Muhammad al-Rabou'e

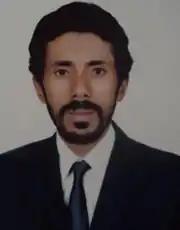

Mohammed Shu’i Al-Rabu’i, also spelled Mohammed Shùi Al-Rabù and Muhammad al-Rabou'e, (1976? – 13 February 2010), was a Yemeni journalist for the monthly magazine "Al-Qahira" and was killed at his home in the Bani Qa'is District, Hajjah Governorate of Yemen, where he worked for 11 years reporting on crime and corruption cases. His last articles were about a local criminal gang known as the Aouni family, who allegedly were involved in child trafficking. Five members of the Aouni gang killed al-Rabou'e on 13 February 2010 after being released from jail for a previous attack on al-Rabou'e in 2009.